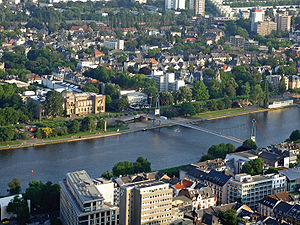
Städel
Städel
Städelsches Kunstinstitut und Städtische Galerie, i folkemunde: Städel, er et kunstmuseum i Frankfurt am Main, Tyskland. Museet har en af de mest omfangsrige og betydningsfulde samlinger i Tyskland.